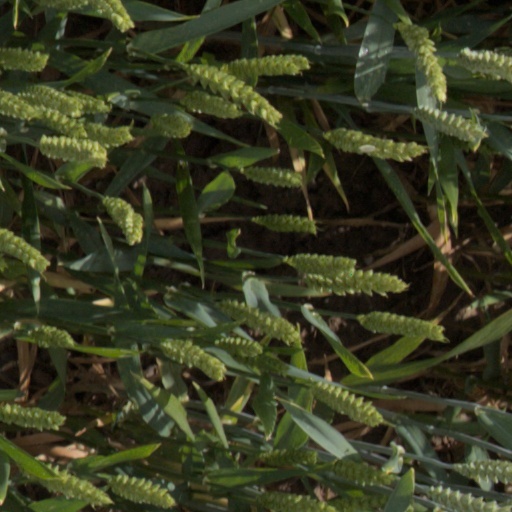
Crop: wheat